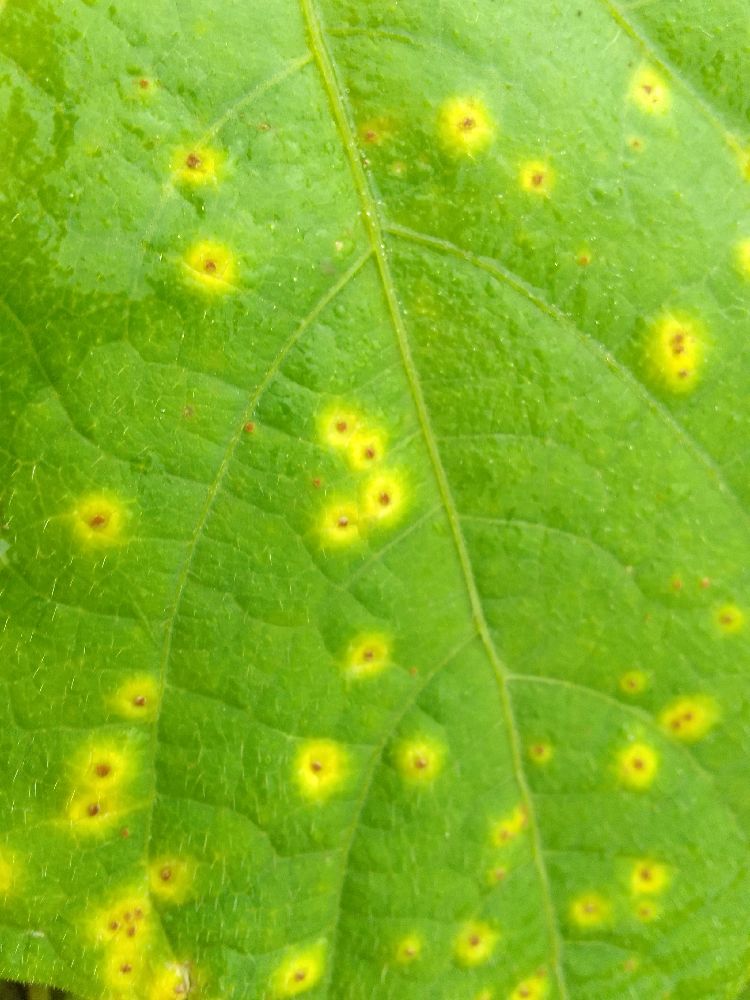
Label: rust